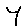
Label: 4